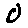
Label: 0